Petlyakov Pe-2

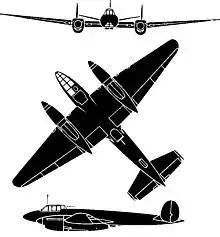
Bottom view of a Production Prototype Pe-2.

The Pe-2 was first publicly demonstrated in the May Day Parade of 1941. Testing of the Pe-2 was completed and it was accepted for service in June 1941, shortly before the German invasion of the Soviet Union. During the early stages of the invasion, Pe-2 crews, who were poorly trained and unfamiliar with their new aircraft, were often sent on near-suicidal low-level bombing missions against advancing German forces, where they were highly vulnerable to light anti-aircraft guns and German fighters, or bombed from altitude with minimal accuracy and effectiveness against moving troops.